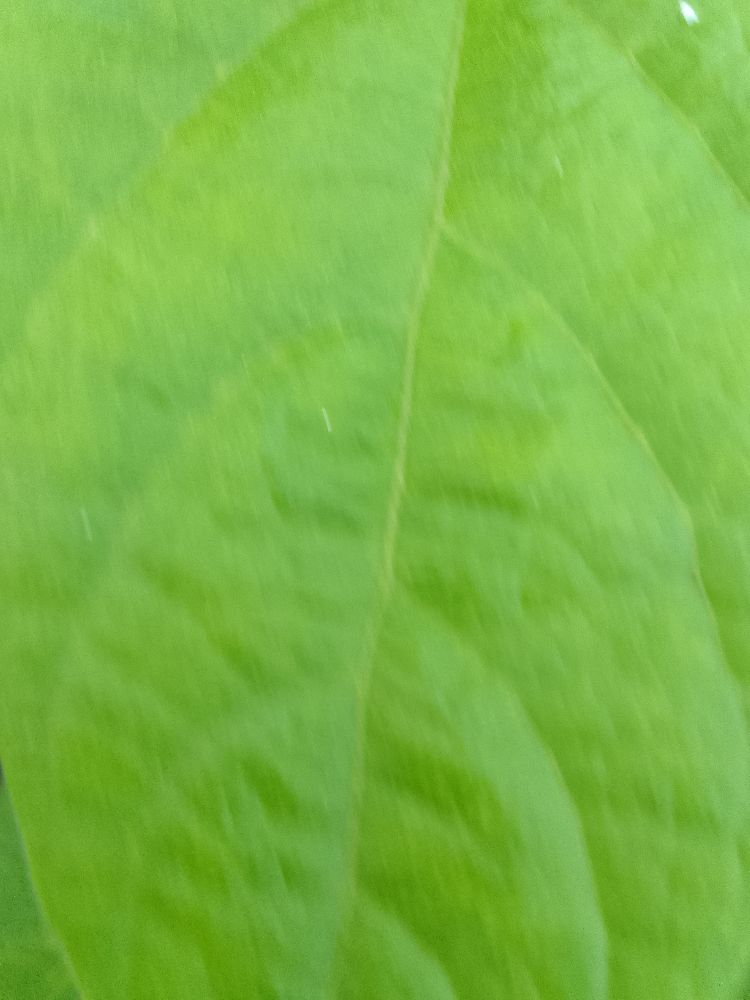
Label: healthy